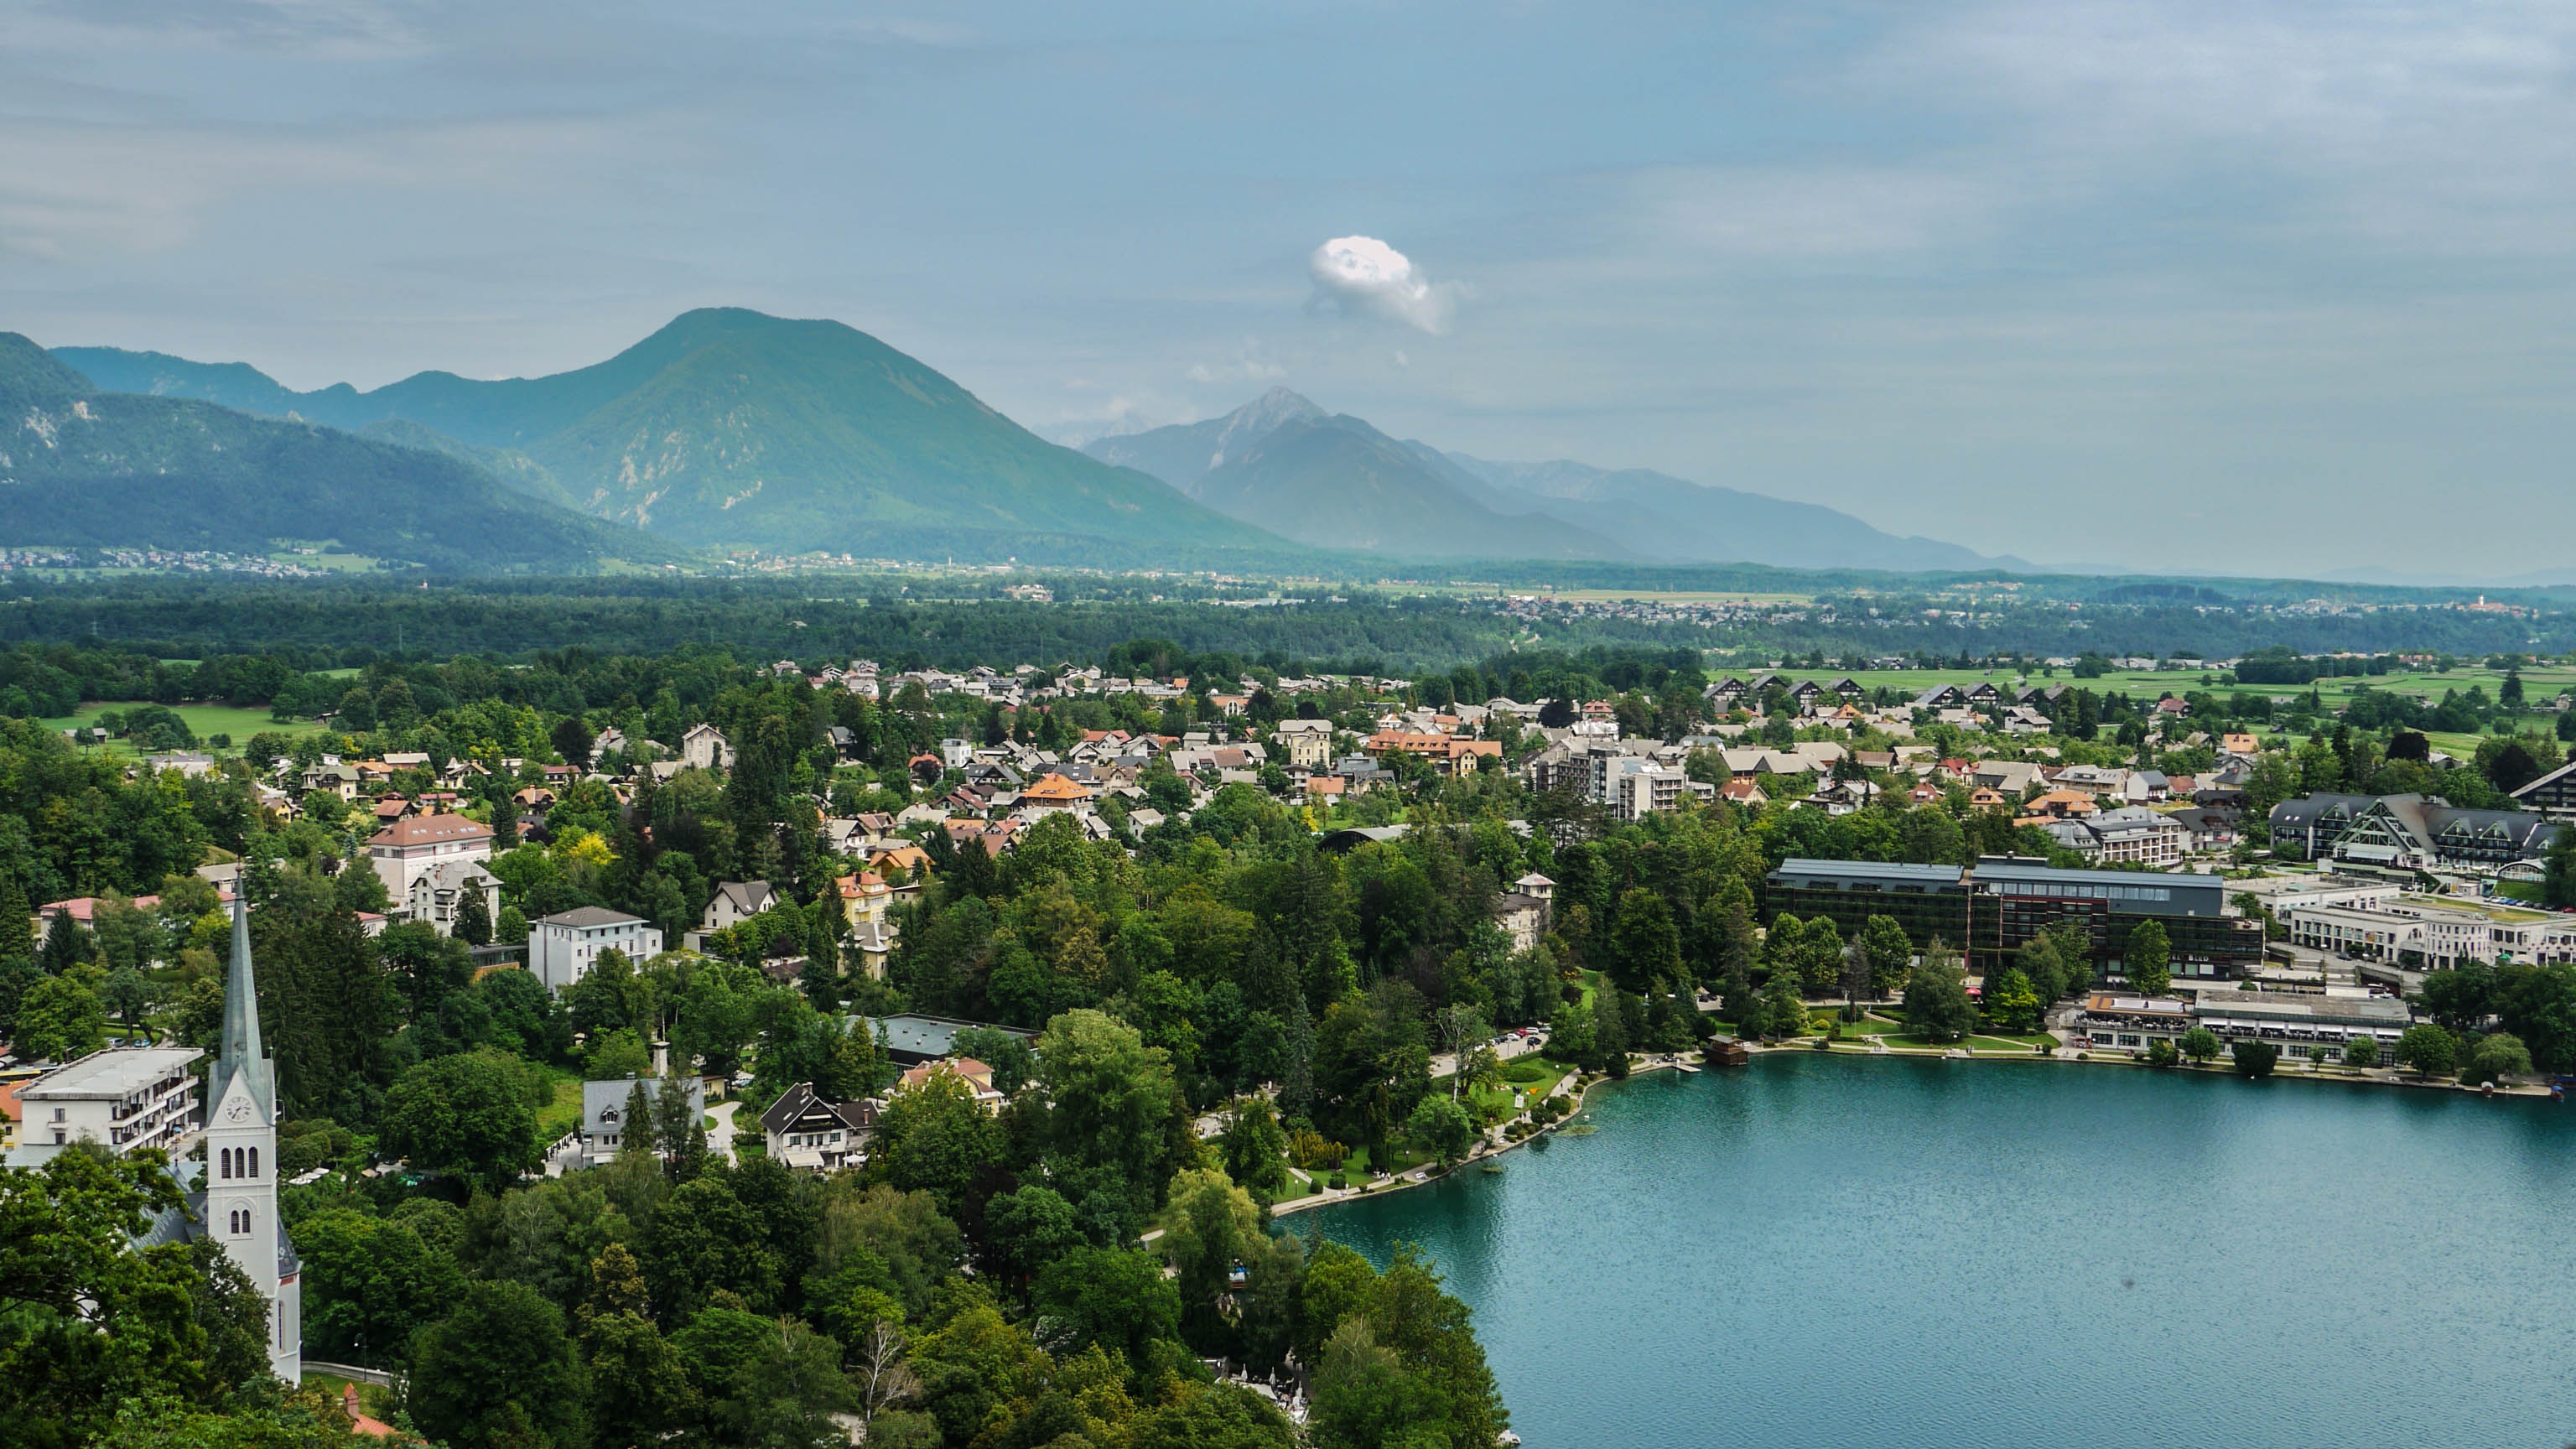
landscape, mountain, photography, hill, lake, town, city, river, mountain range, cityscape, panorama, statue, mountains, slovenia, bird's eye view, aerial photography, geographical feature